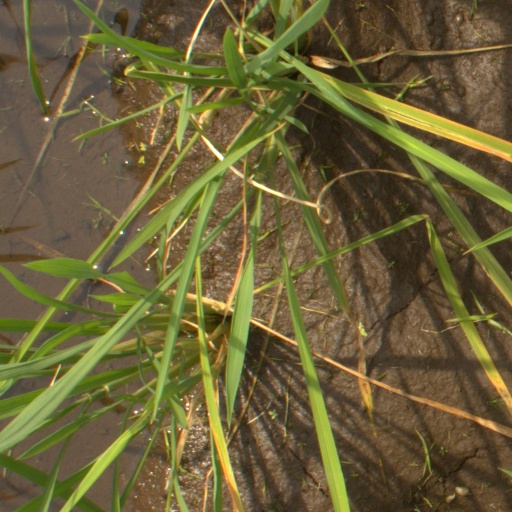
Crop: rice